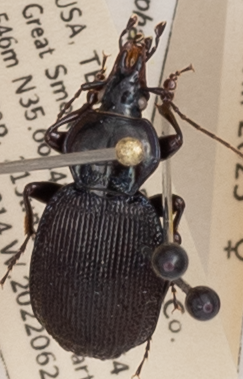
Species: Sphaeroderus stenostomus lecontei
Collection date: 2022-06-21
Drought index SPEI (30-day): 0.168
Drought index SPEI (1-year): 0.668
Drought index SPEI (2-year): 1.13